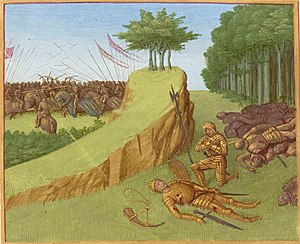
Rolandskvadet
Rolands død, illustration fra et manuskript fra omkring 1455-1460.
Rolandskvadet er et oldfransk skrift fra omkring midten af 1100-tallet. Det handler om en af Karl den Stores vasaller Grev Roland, der i 778 faldt under et bagholdsangreb ved Roncevaux – et fjeldpas i Pyrenæerne.